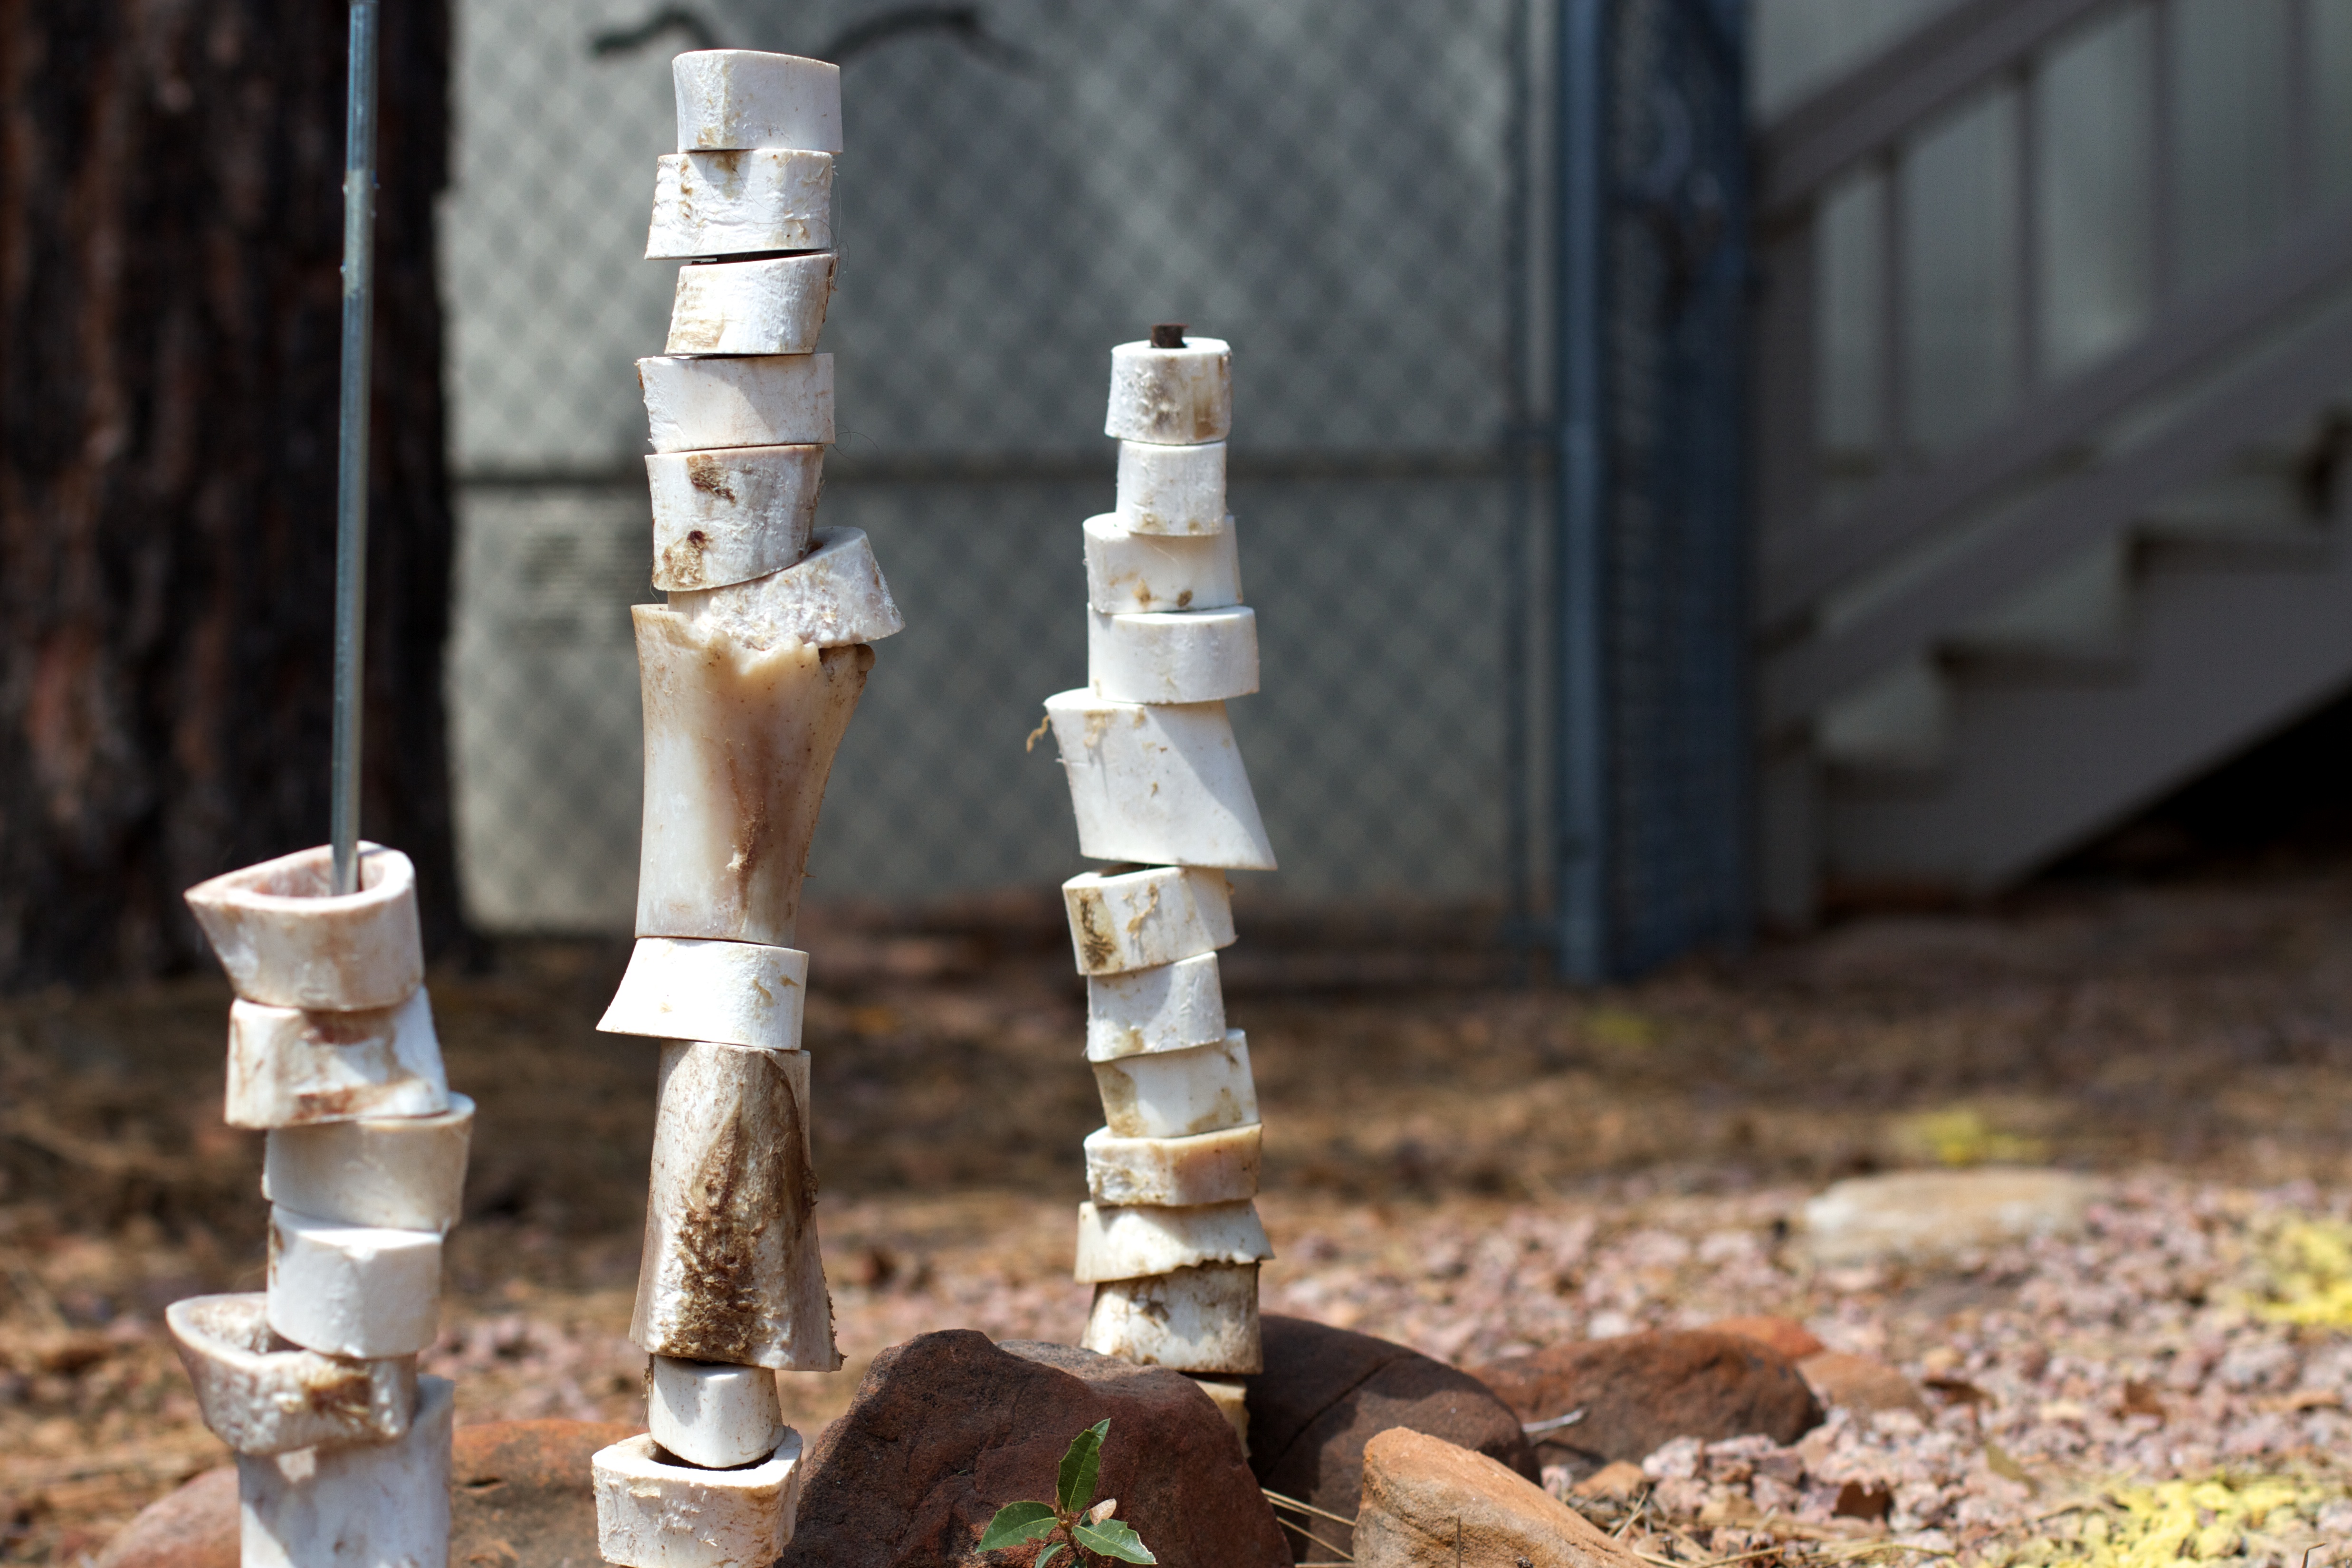
wood, bone